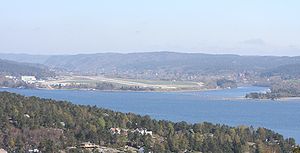
Tovdalselven
Tovdalselvens udløb i Topdalsfjorden (til højre), med Kristiansand Lufthavn, Kjevik til venstre. I baggrunden ses floddalen som løber mod billedets venstre kant.
Tovdalselven, også kendt under navnet Topdalselven, er en 143 km lang flod, i det sydvestlige Norge og den længste elv i Sørlandet, som fortsat løber frit i hele sit forløb. Tovdalselven møder havet i Topdalsfjorden mellem Hamresanden og Kristiansand Lufthavn, Kjevik. Her har elven på højre bred opbygget en stor sandbanke, som flyvepladsen ligger på. Elven, der har en gennemsnitlig vandføring på 65 m³/sekund, er beskyttet mod vandkraftudbygning efter Verneplan IV for vassdrag.